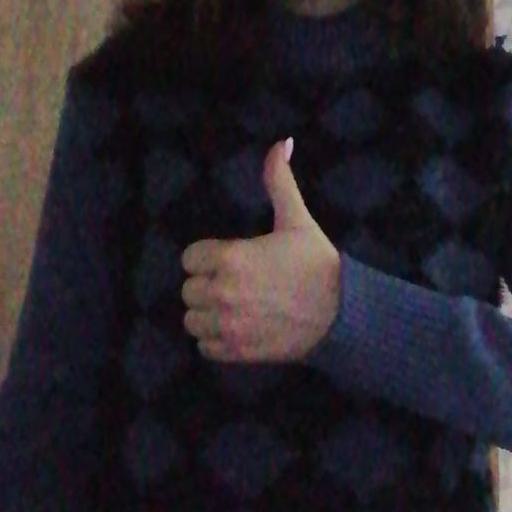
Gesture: like